Powai Lake

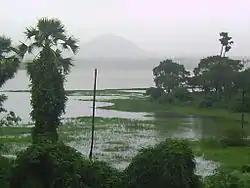
Powai Lake Mumbai overflowing after rains of 26 and 27 July 2005

It is reported that the average rainfall at Powai is about , and the lake overflows for about sixty days each year. The overflow from the lake flows into the Mithi River. Silt studies conducted in 1995 estimates in that 4500 lakh cubic metres of silt has been deposited in the lake since its construction. It supplied two million gallons of water to Bombay (now Mumbai) when it was built. Following the construction of the Tansa dam and creation of the reservoir, in 1892, Powai waters were used for irrigation. The lake drains a catchment of 6.61 km (part of the Powai-Kanheri hill ranges which also drain into the adjoining Vihar Lake and Tulsi Lake). The dam, built in stone masonry has a height varying from 3 m to 6m with top level of the dam kept at E.L. 58.5 m (with Town hall datum). Government of Maharashtra reports that due to eutrophication of the lake water from untreated sewage and garbage from nearby residential and slum colonies, the lake water is unfit for drinking water use. Hence, the lake is now used for recreation, gardening, cattle washing and fishing. The water of the lake is also supplied to Aarey colony and Larsen & Toubro for non domestic uses. Dissolved Oxygen (DO) level at the bottom of the lake is reported to be 0.71 mg/litre and at surface 4.11 mg/litre, average value of pH is 7.2 and COD is 42.70 mg/litre on the surface and 119 mg/litre at the bottom of the lake.